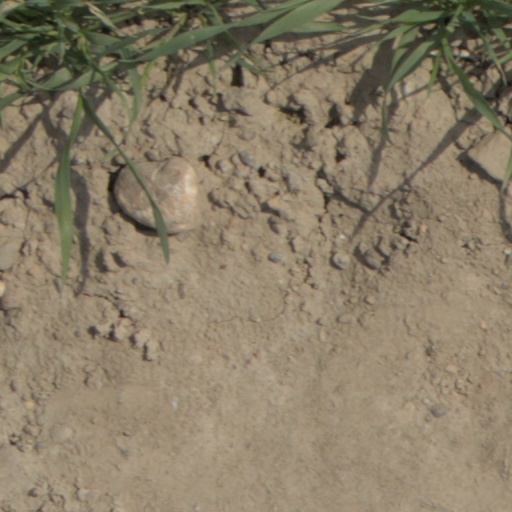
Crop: wheat